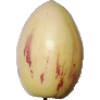
Label: pepino